Jean-Auguste-Dominique Ingres

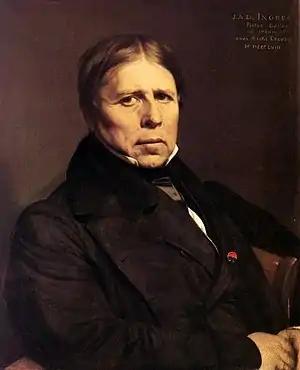
"Self-Portrait at Seventy-Eight" (1858), Uffizi Gallery, Florence

The "Vow of Louis XIII" in the Salon of 1824 finally brought Ingres critical success. Although Stendhal complained about "the sort of material beauty which excludes the idea of divinity", most critics praised the work. The journalist and future Prime Minister and French President Adolphe Thiers celebrated the breakthrough of a new style: "Nothing is better than variety like this, the essential character of the new style." In January 1825 Ingres was awarded the Cross of the Légion d'honneur by Charles X, and in June 1825 he was elected a member of Académie des Beaux-Arts. Lithographs of "La Grande Odalisque" published in 1826 in two competing versions by Delpech and Sudré found eager buyers; Ingres received 24,000 francs for the reproduction rights – twenty times the amount he had been paid for the original painting six years earlier. The 1824 Salon also brought forward a counter-current to the neoclassicism of Ingres: Eugène Delacroix exhibited "Les Massacres de Scio", in a romantic style sharply contrasting to that of Ingres.